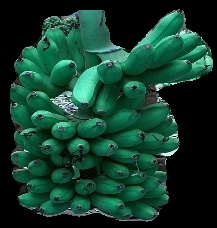
Variety: rasbale
Grade: grade1